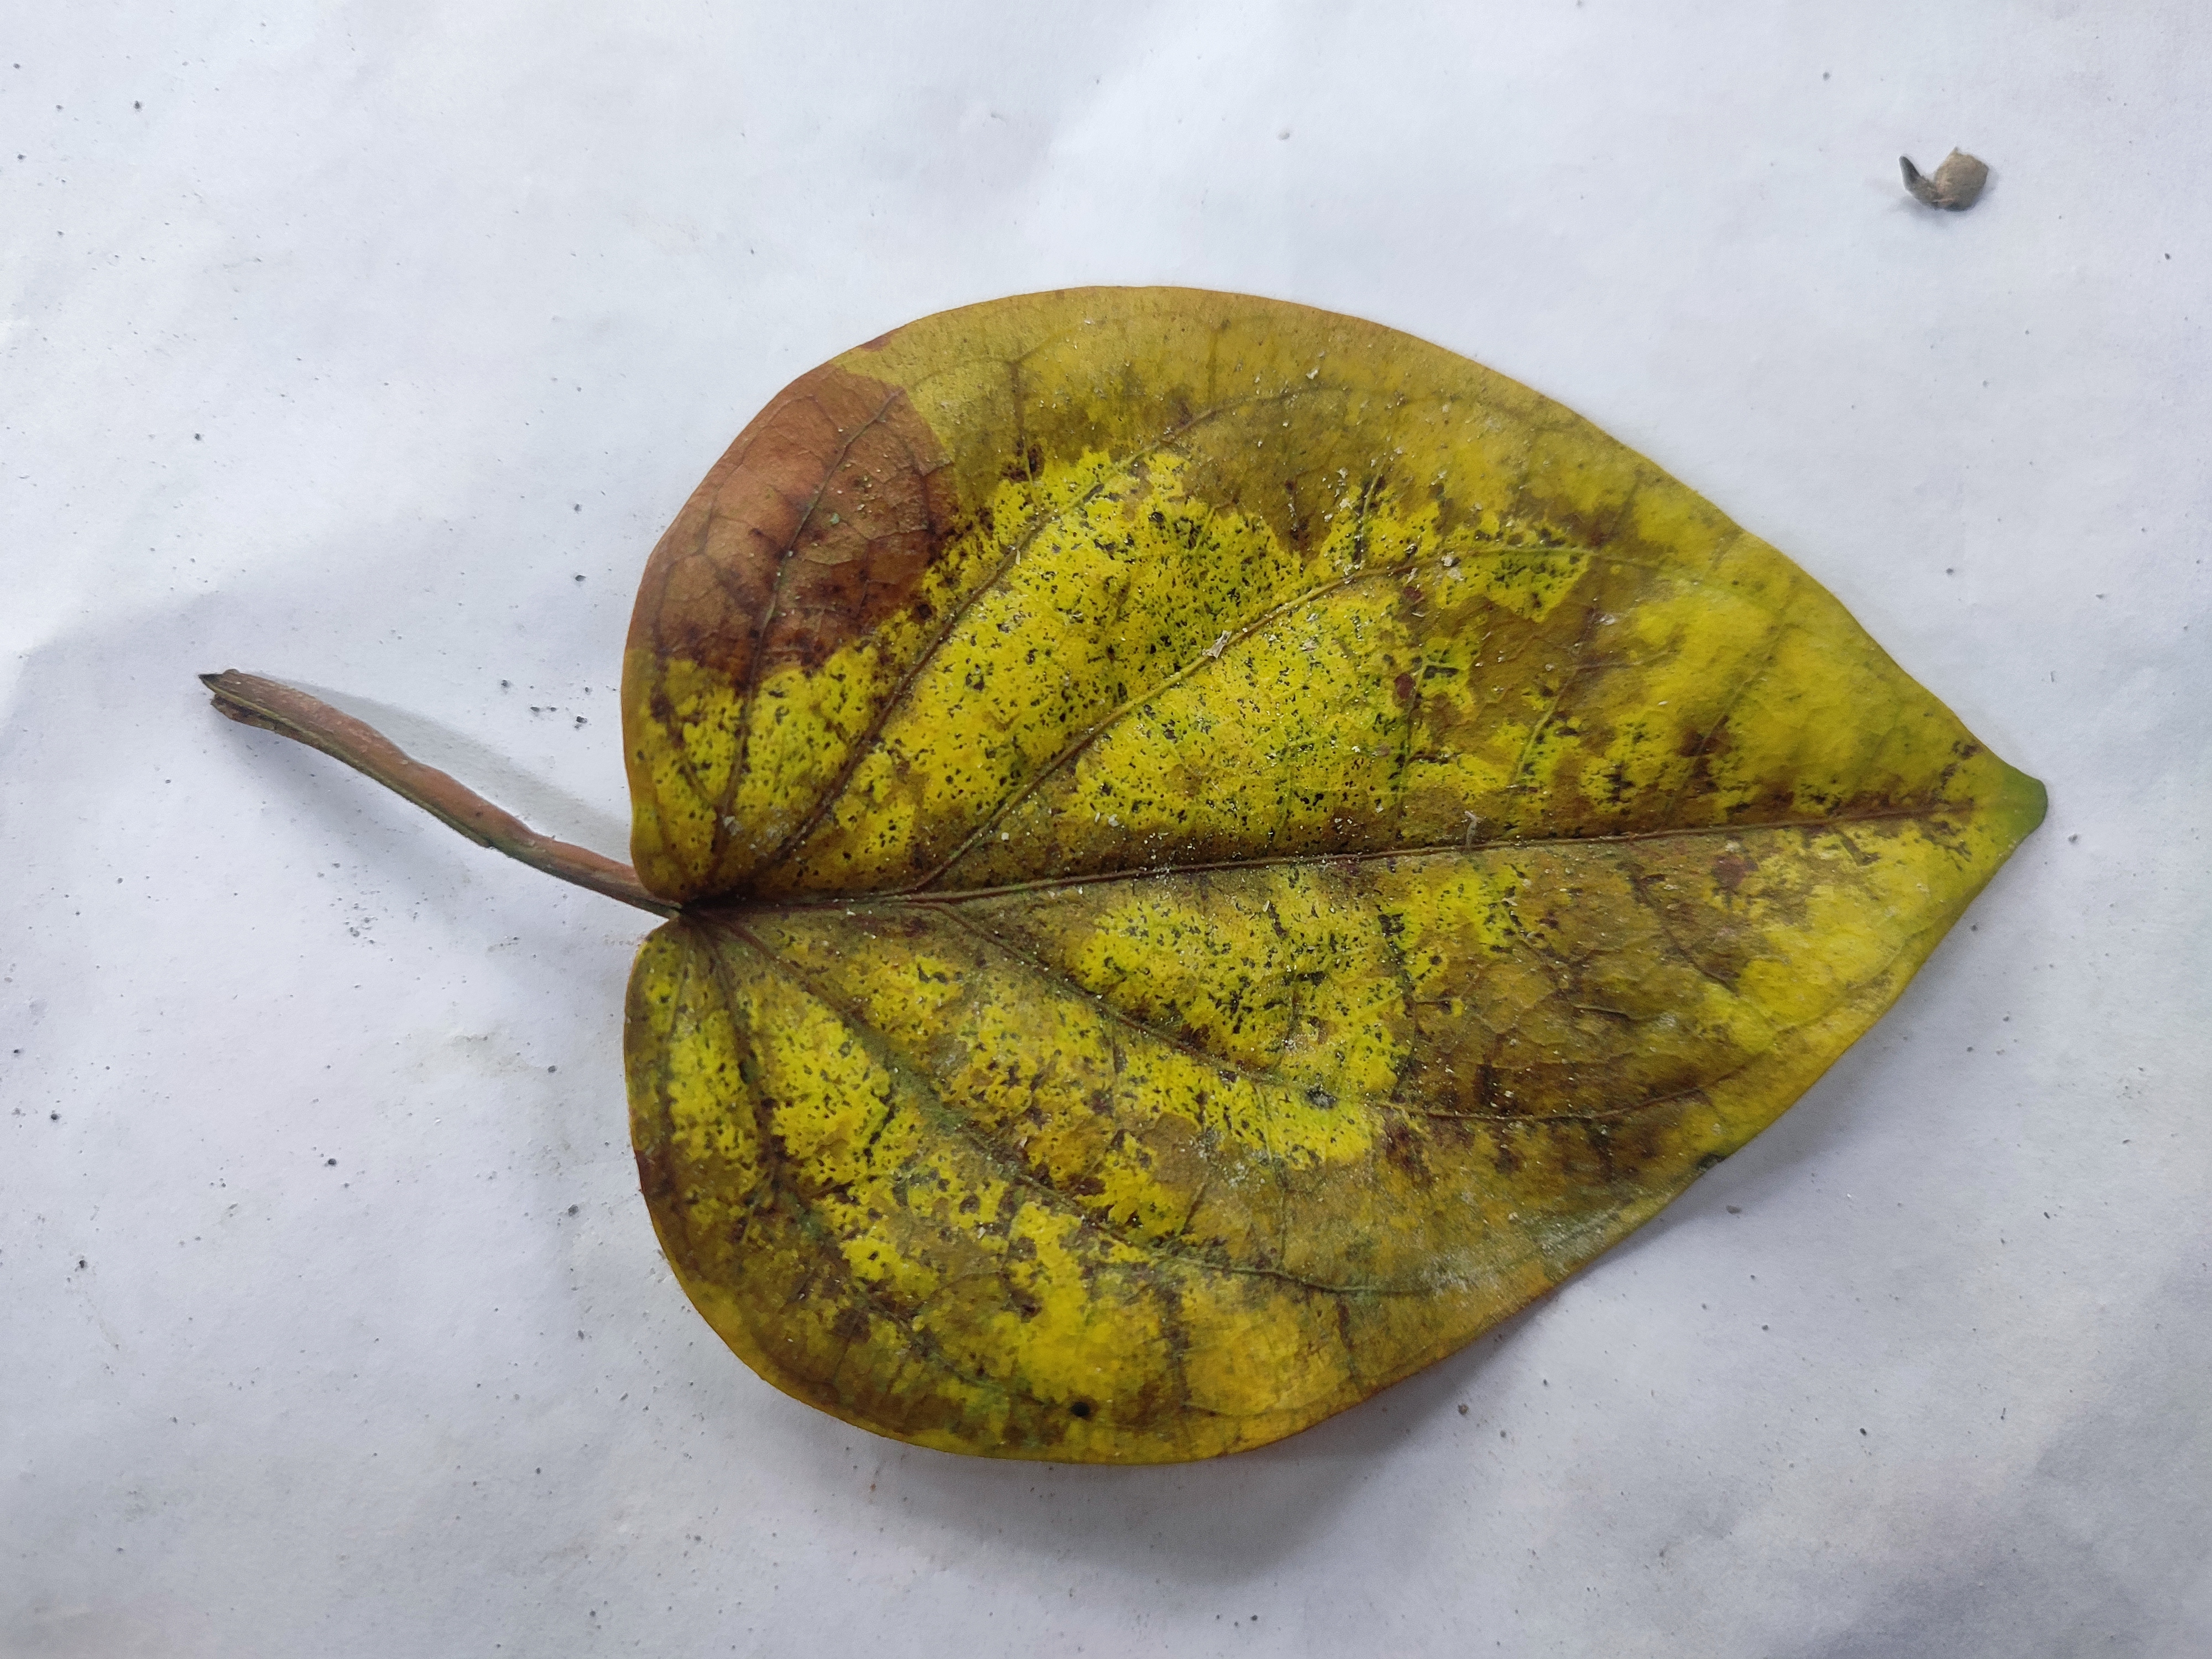
Label: Dried_Leaf